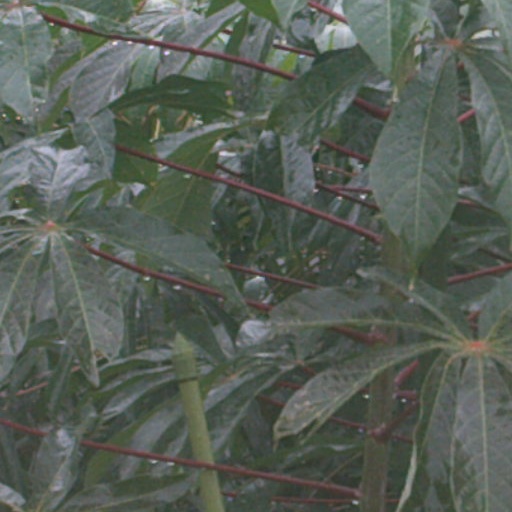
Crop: cassava